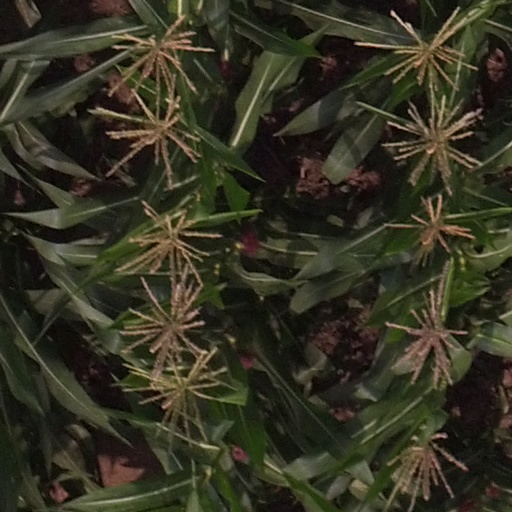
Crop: maize; corn